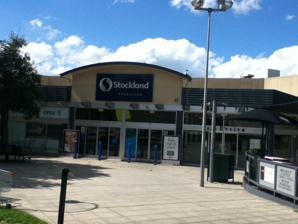
Building: Traralgon Centre Plaza
Country: Australia
Year built: 1985
Shopping mall in Victoria, Australia Traralgon Centre Plaza Location Traralgon , Victoria, Australia Coordinates 38°11′39″S 146°32′23″E / 38.19417°S 146.53972°E / -38.19417; 146.53972 Opening date 11 November 1985 Previous names Stockland Traralgon Developer Grollo Group Owner Fawkner Property No. of stores and services 56 (April 2022) Website www .traralgoncentreplaza .com .au Traralgon Centre Plaza , formerly Stockland Traralgon , is a shopping centre in Traralgon , Victoria, Australia . History Developed by the Grollo Group , it opened in November 1985 as Traralgon Centre Plaza. In June 1989 it was sold to Barnett Corporation. In 1992 it was sold to a fund managed by Schroders . In June 2003, the centre was acquired by the Stockland and rebranded Stockland Traralgon. In March 2021 it was sold to Fawkner Property and rebranded back to Traralgon Centre Plaza. Major tenants Coles Cotton On Kmart Liquorland Priceline The Reject Shop References